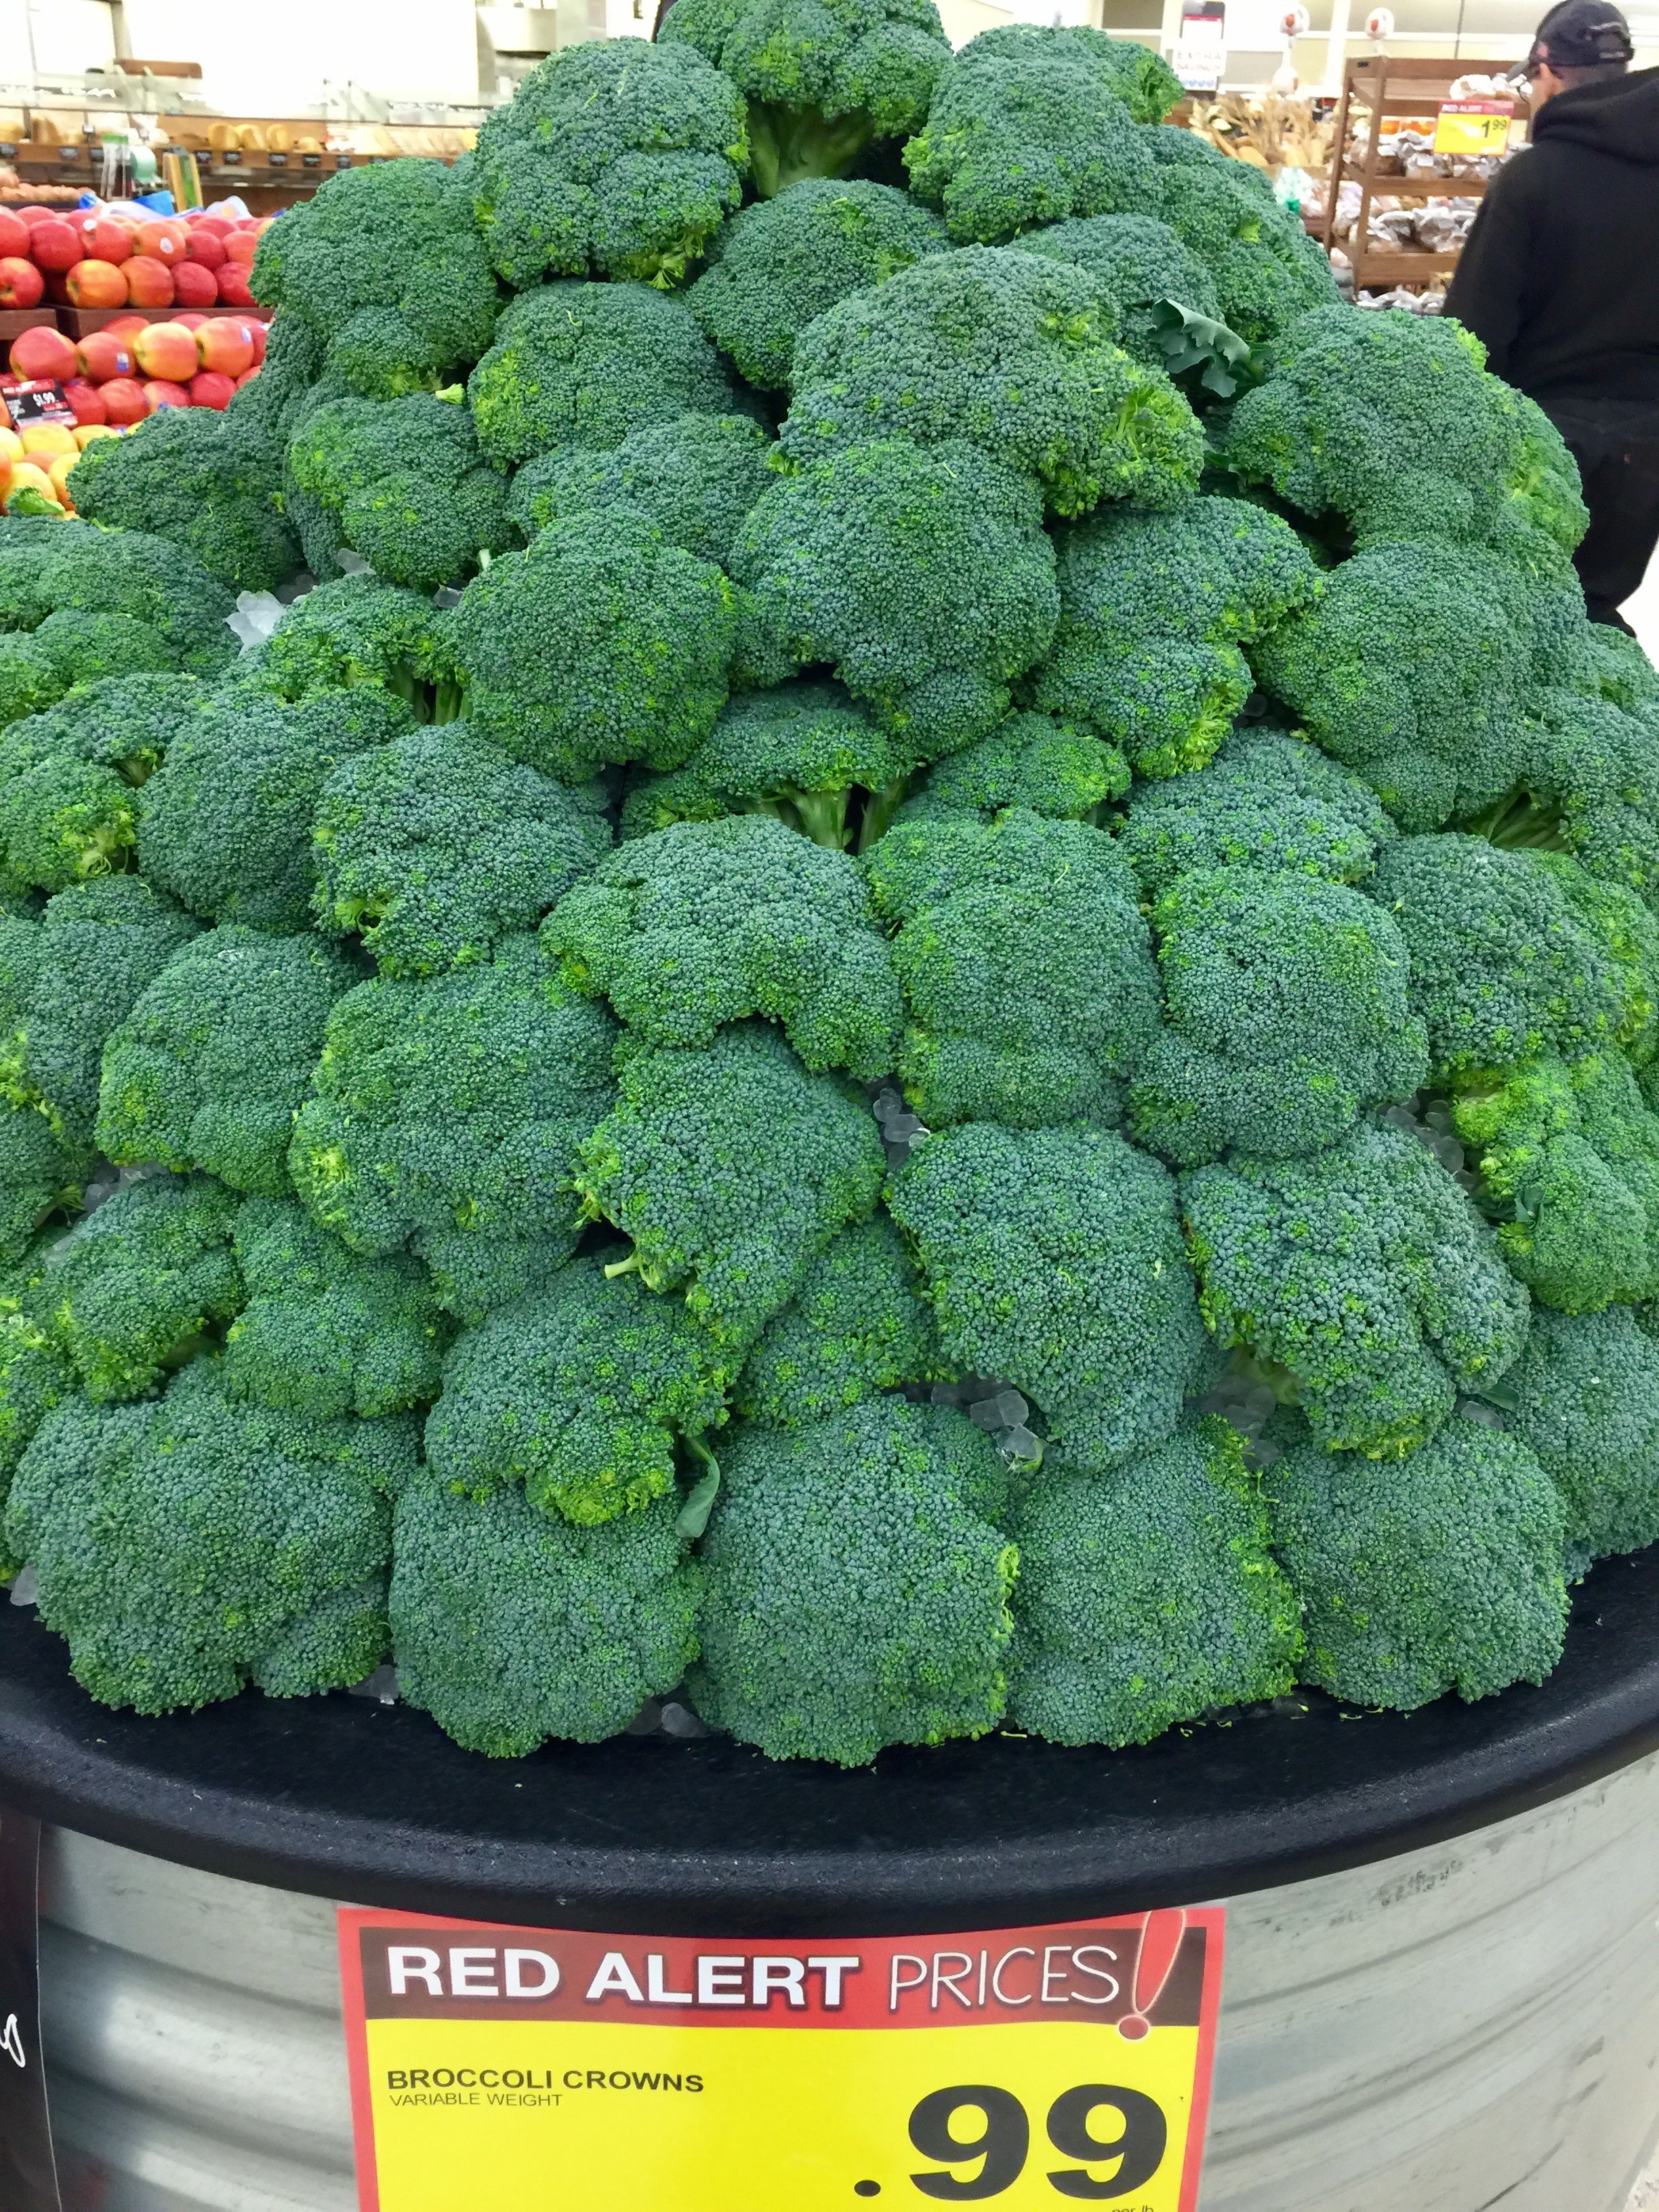
plant, flower, food, green, produce, vegetable, broccoli, vegetables, flowering plant, land plant, leaf vegetable, cruciferous vegetables